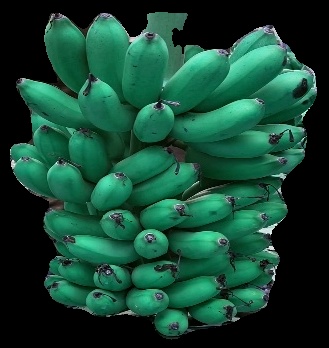
Variety: rasbale
Grade: grade1